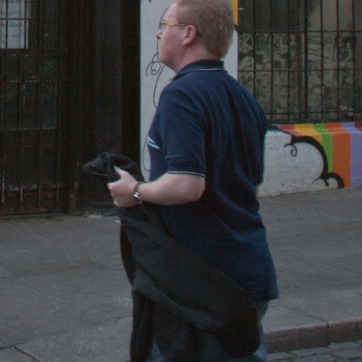
Material: skin